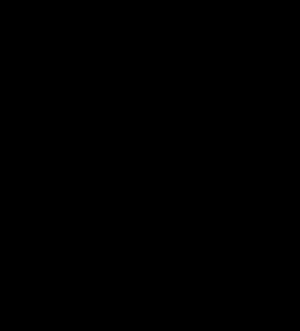
L’hème est un cofacteur contenant un atome de métal, souvent du fer, servant à accueillir un gaz diatomique au centre d’un large anneau organique appelé porphyrine. Toutes les porphyrines ne contiennent pas nécessairement un atome de fer mais la majorité des métalloprotéines qui contiennent des porphyrines ont en fait l’hème comme sous-unité prosthétique.
La myoglobine, couramment symbolisée par Mb, est une métalloprotéine contenant du fer présente dans les muscles des vertébrés, et particulièrement des mammifères. Elle est apparentée structurellement à l'hémoglobine, mais a pour fonction de stocker l'oxygène O₂ plutôt que de le transporter. Comme l'hémoglobine, elle utilise l'hème comme groupe prosthétique, et est donc une hémoprotéine ; contrairement à l'hémoglobine, en revanche, la myoglobine est une protéine monomérique, c'est-à-dire qu'elle n'est formée que d'une seule sous-unité globine. Elle ne possède donc qu'un seul site de liaison au dioxygène par molécule, et ne présente pas d'effet coopératif par allostérie.